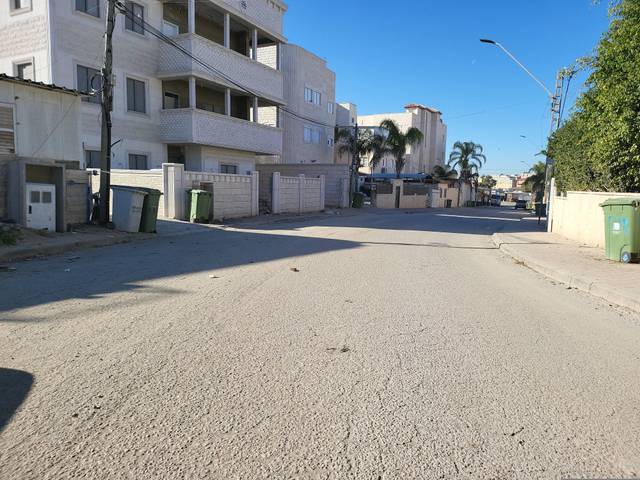
Region: Israel
Coordinates: 31.388, 34.767